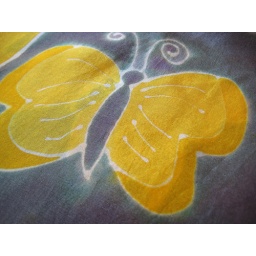
silk scarf with hand painted butterflies in yellow and gray